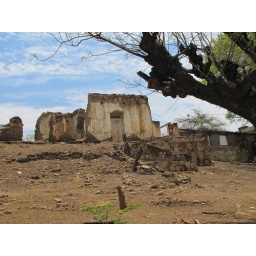
This is next door to, and to the left of, the building in my photo 'Once a Grand Home'.